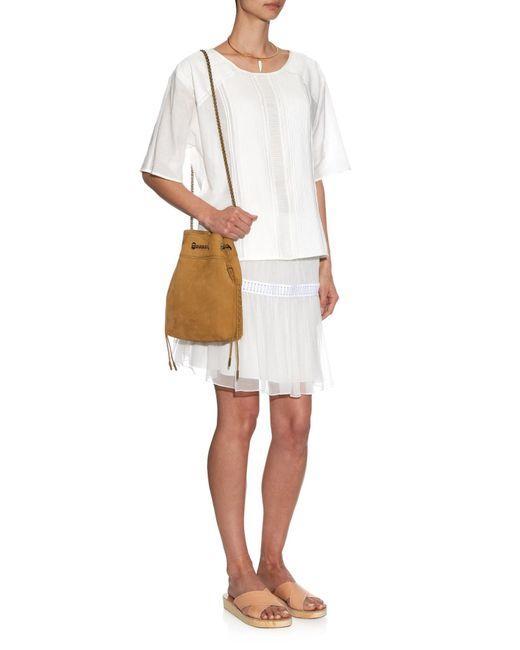
Loose Fit schlichtes weißes Top mit Rock für Damen